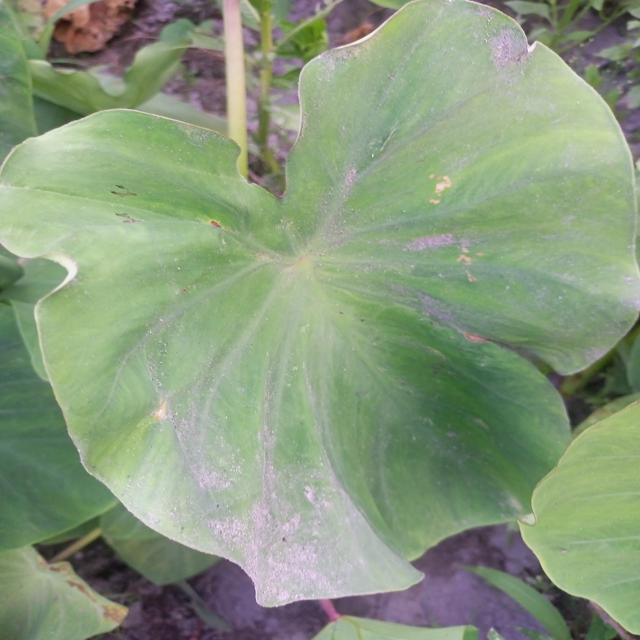
Label: Early_Blight